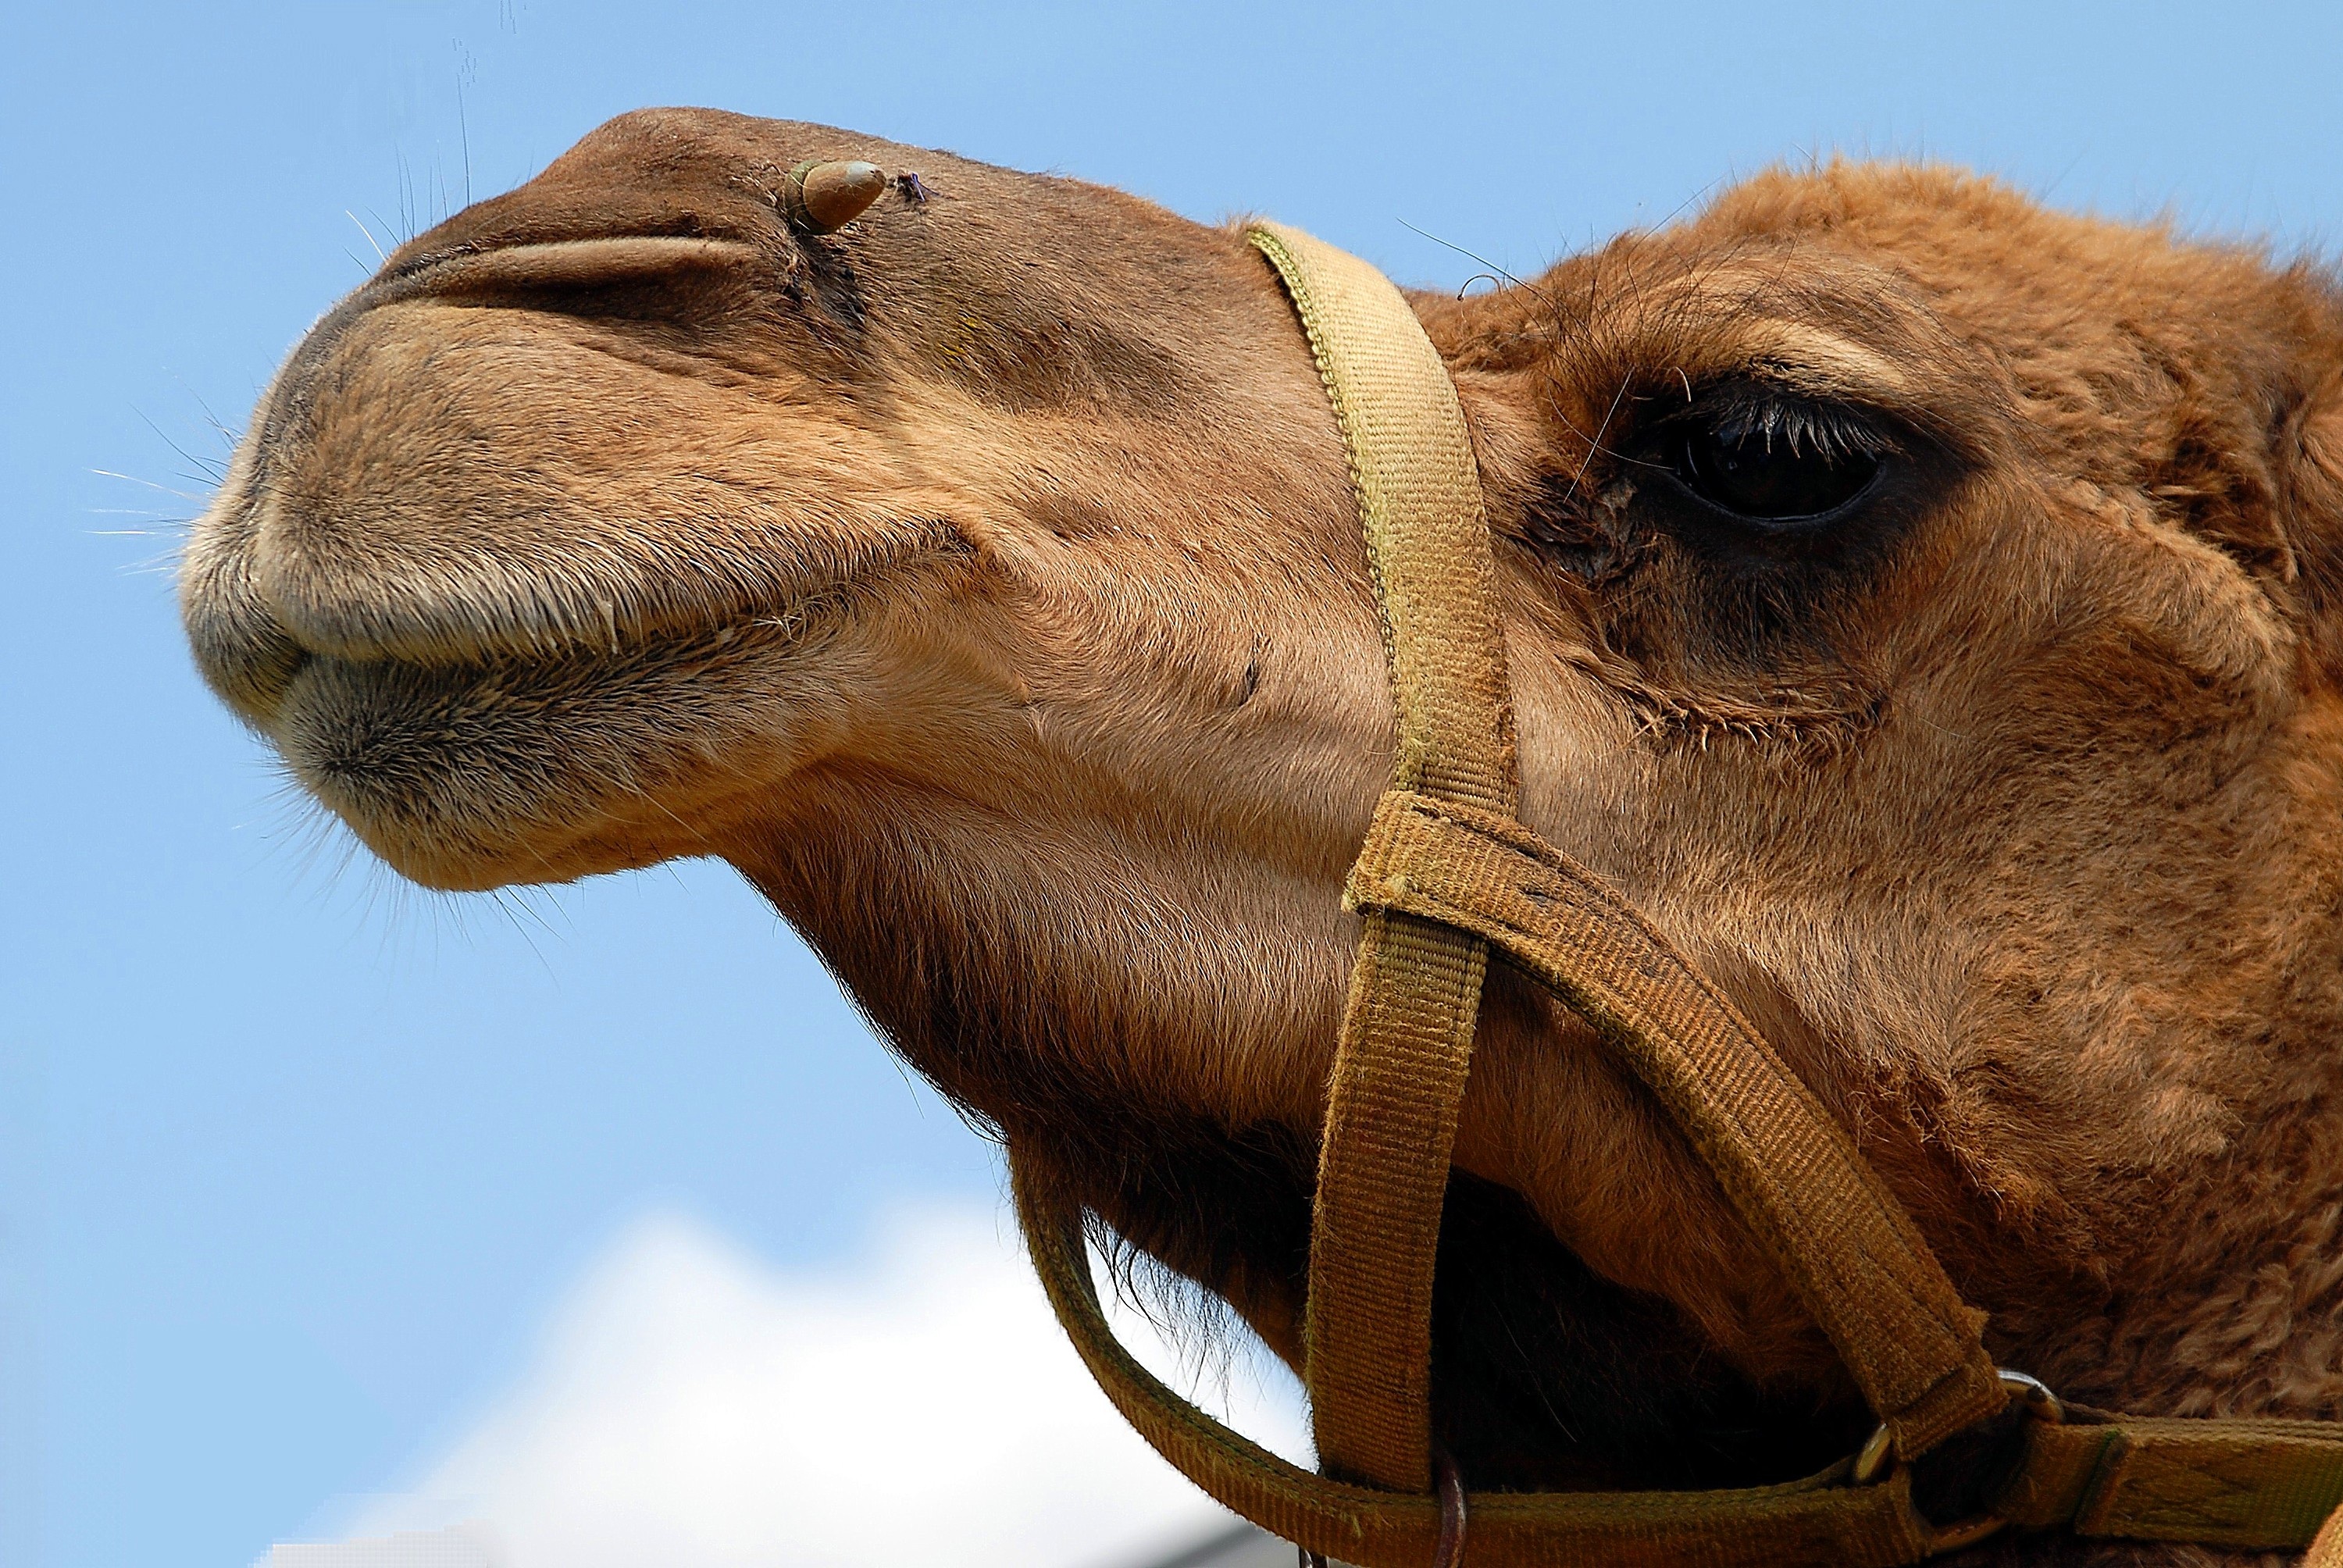
nature, sky, desert, animal, travel, transportation, wildlife, portrait, camel, brown, mammal, mane, tourism, close, fauna, dromedary, close up, outdoors, face, one, head, vertebrate, funny, culture, day, emirates, domestic, arabic, arabian, arab, hump, camel like mammal, arabian camel